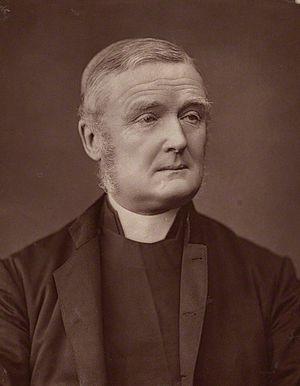
L'évêque de Manchester est un prélat de l'Église d'Angleterre. Il dirige le diocèse de Manchester, dans la province d'York. Son siège est la cathédrale de Manchester.